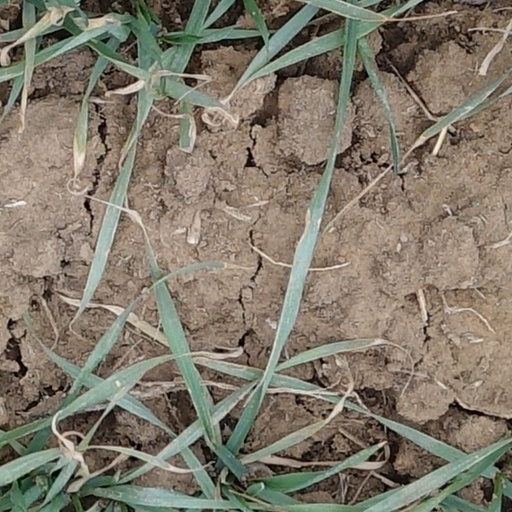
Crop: wheat